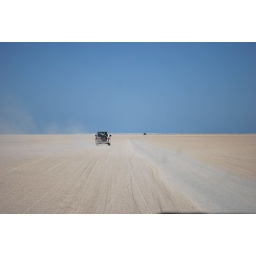
we drove for 15 kms on this type of sand, so beautiful against the blue sky